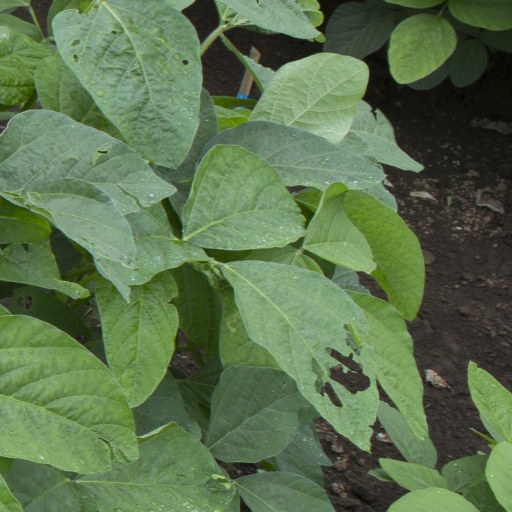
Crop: soybean